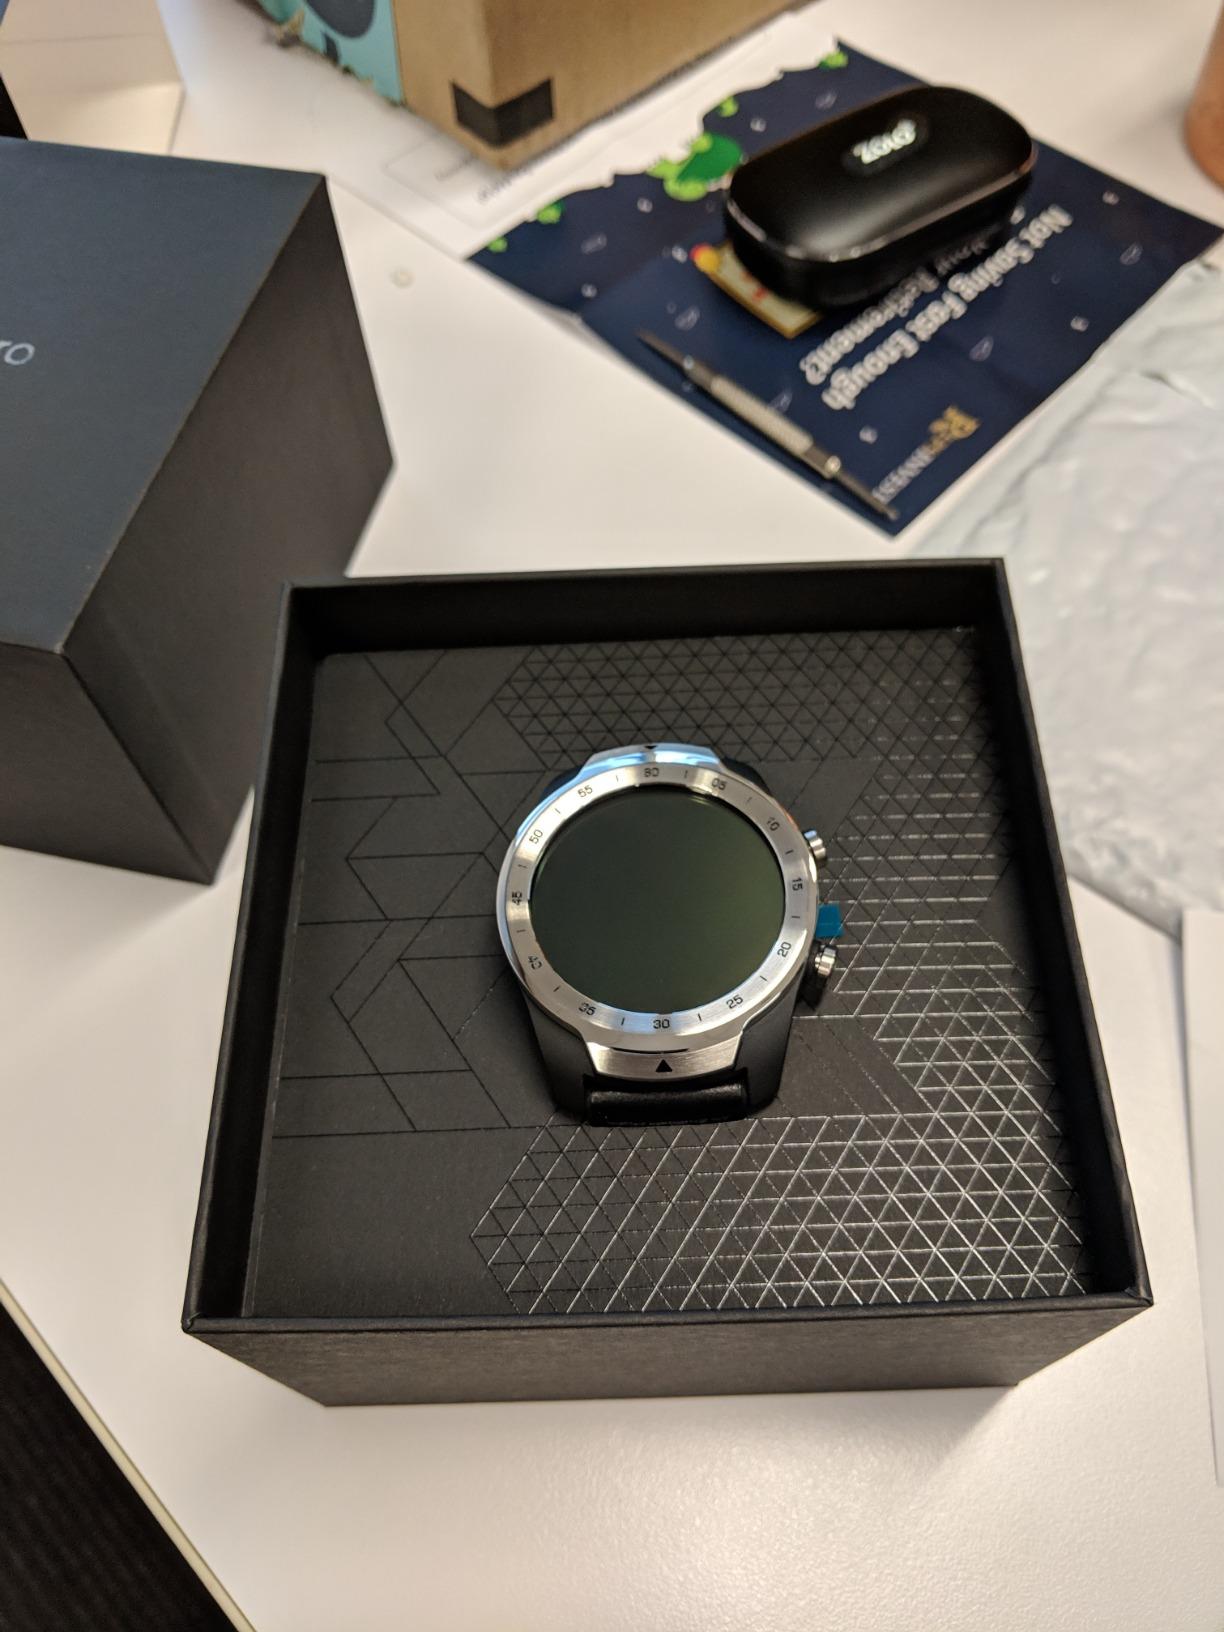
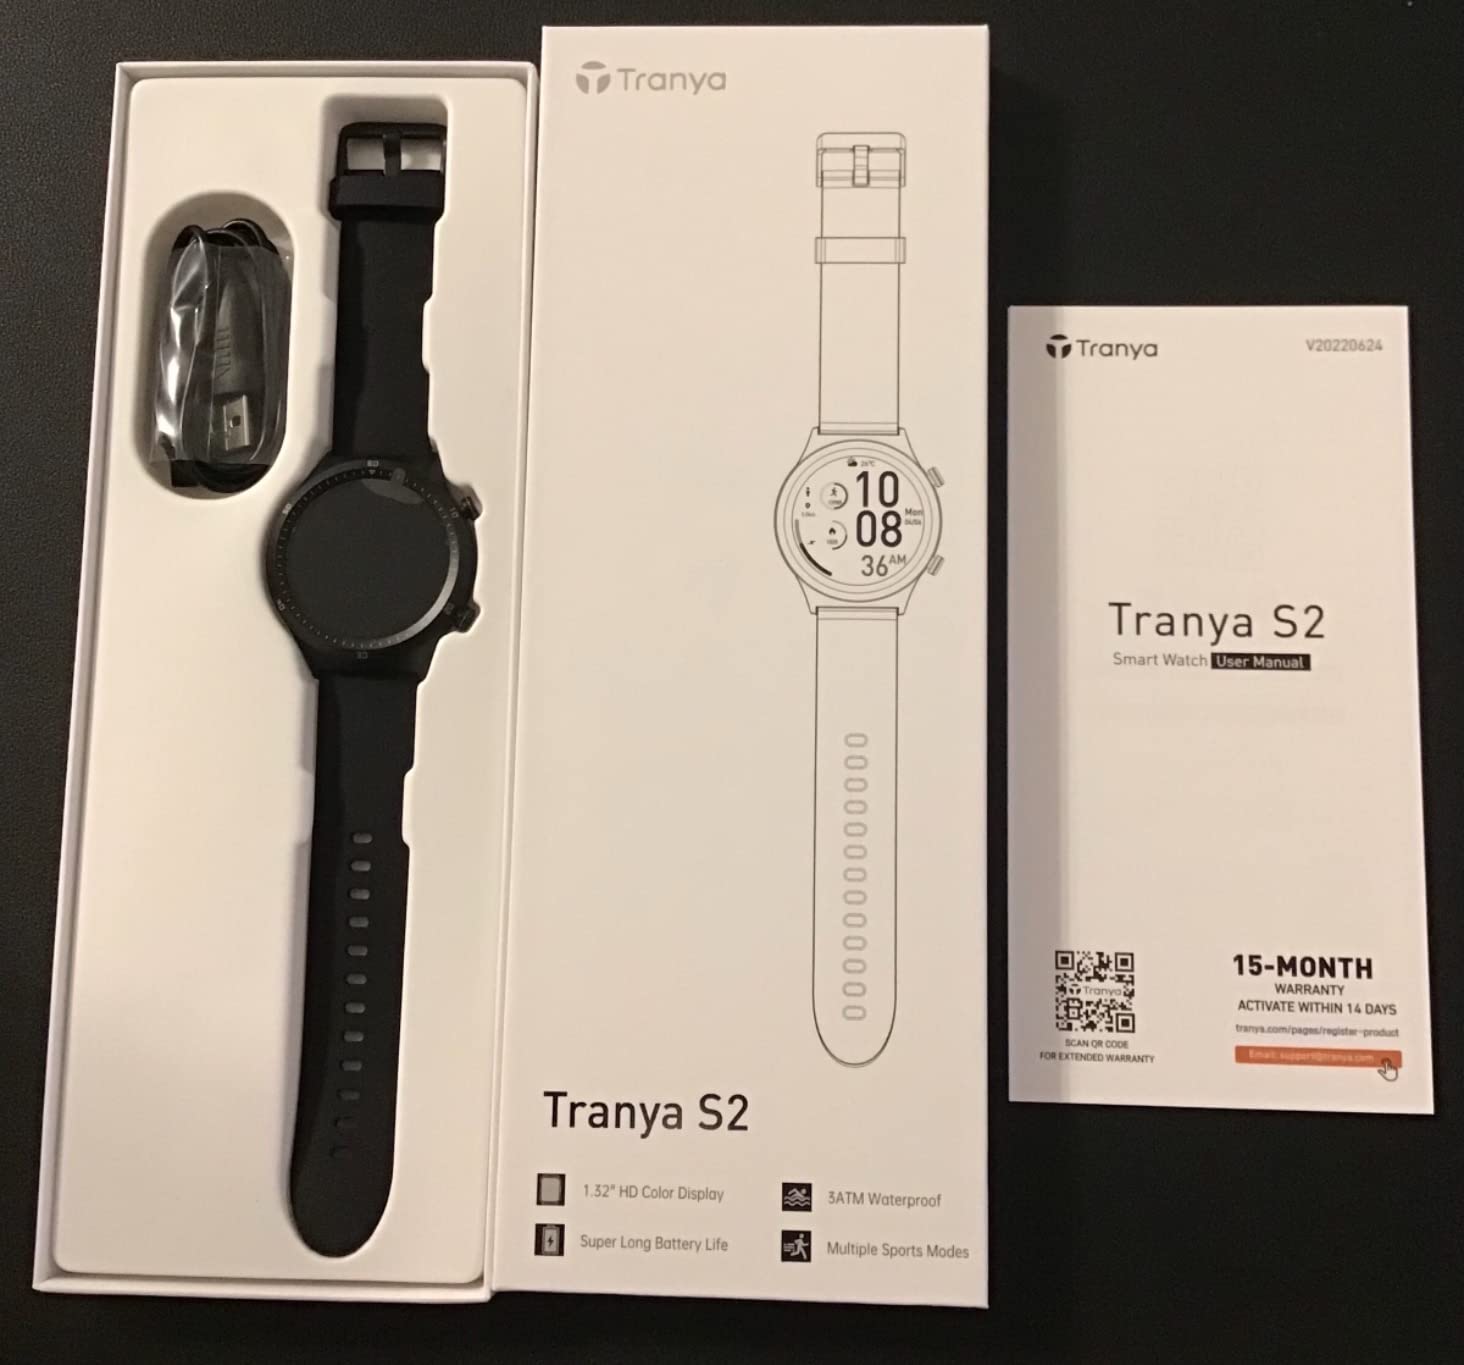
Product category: smartwatch
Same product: no